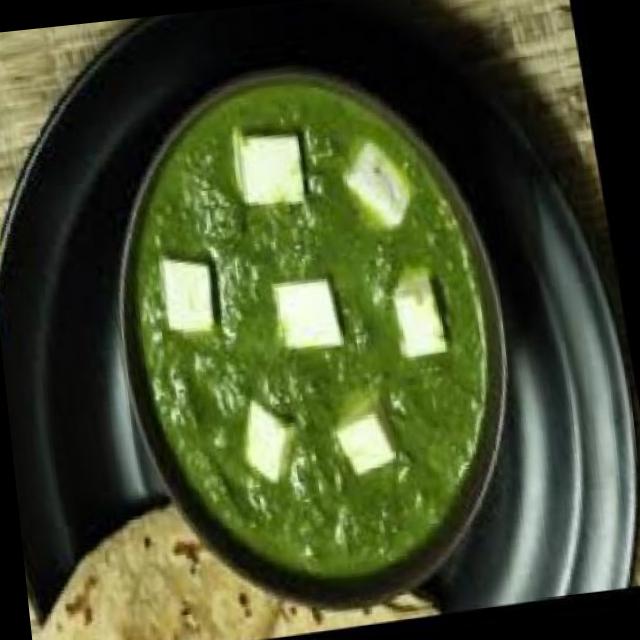
Dish: palak_paneer